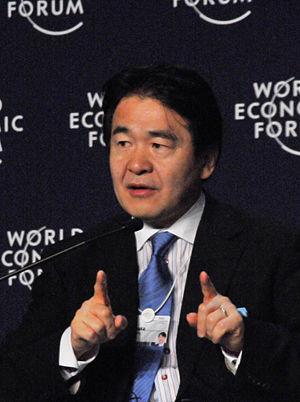
Heizō Takenaka est un économiste et un homme politique japonais né le 3 mars 1951 à Wakayama. Il est ministre des Affaires intérieures et des Communications du 31 octobre 2005 au 26 septembre 2006.